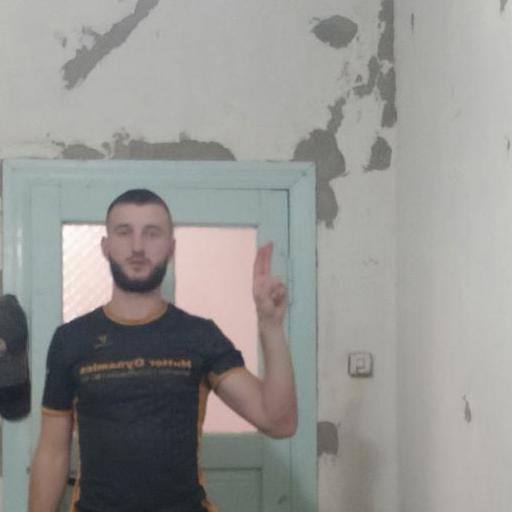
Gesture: two_up